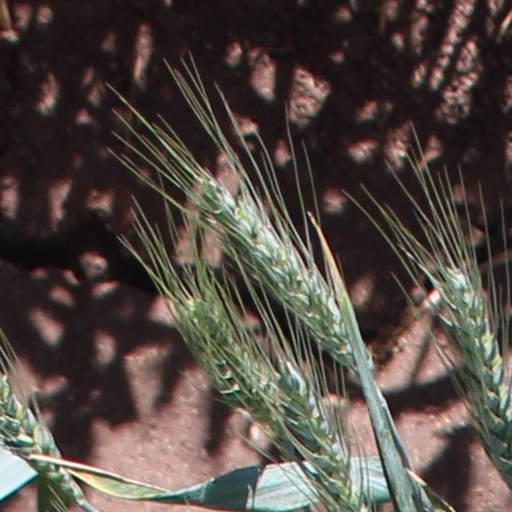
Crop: wheat